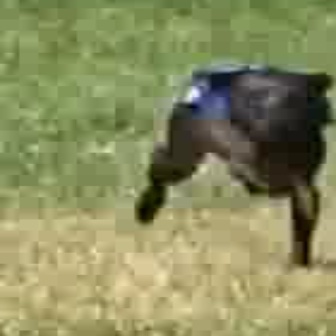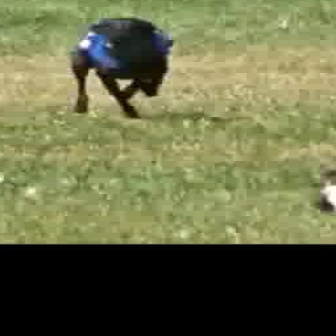
  Please identify the target specified by the bounding box [128,64,330,265] in the first image and locate it in the second image. Return the coordinates in [x_min,y_min,x_max,y_max] format.
Answer: [67,15,170,118]